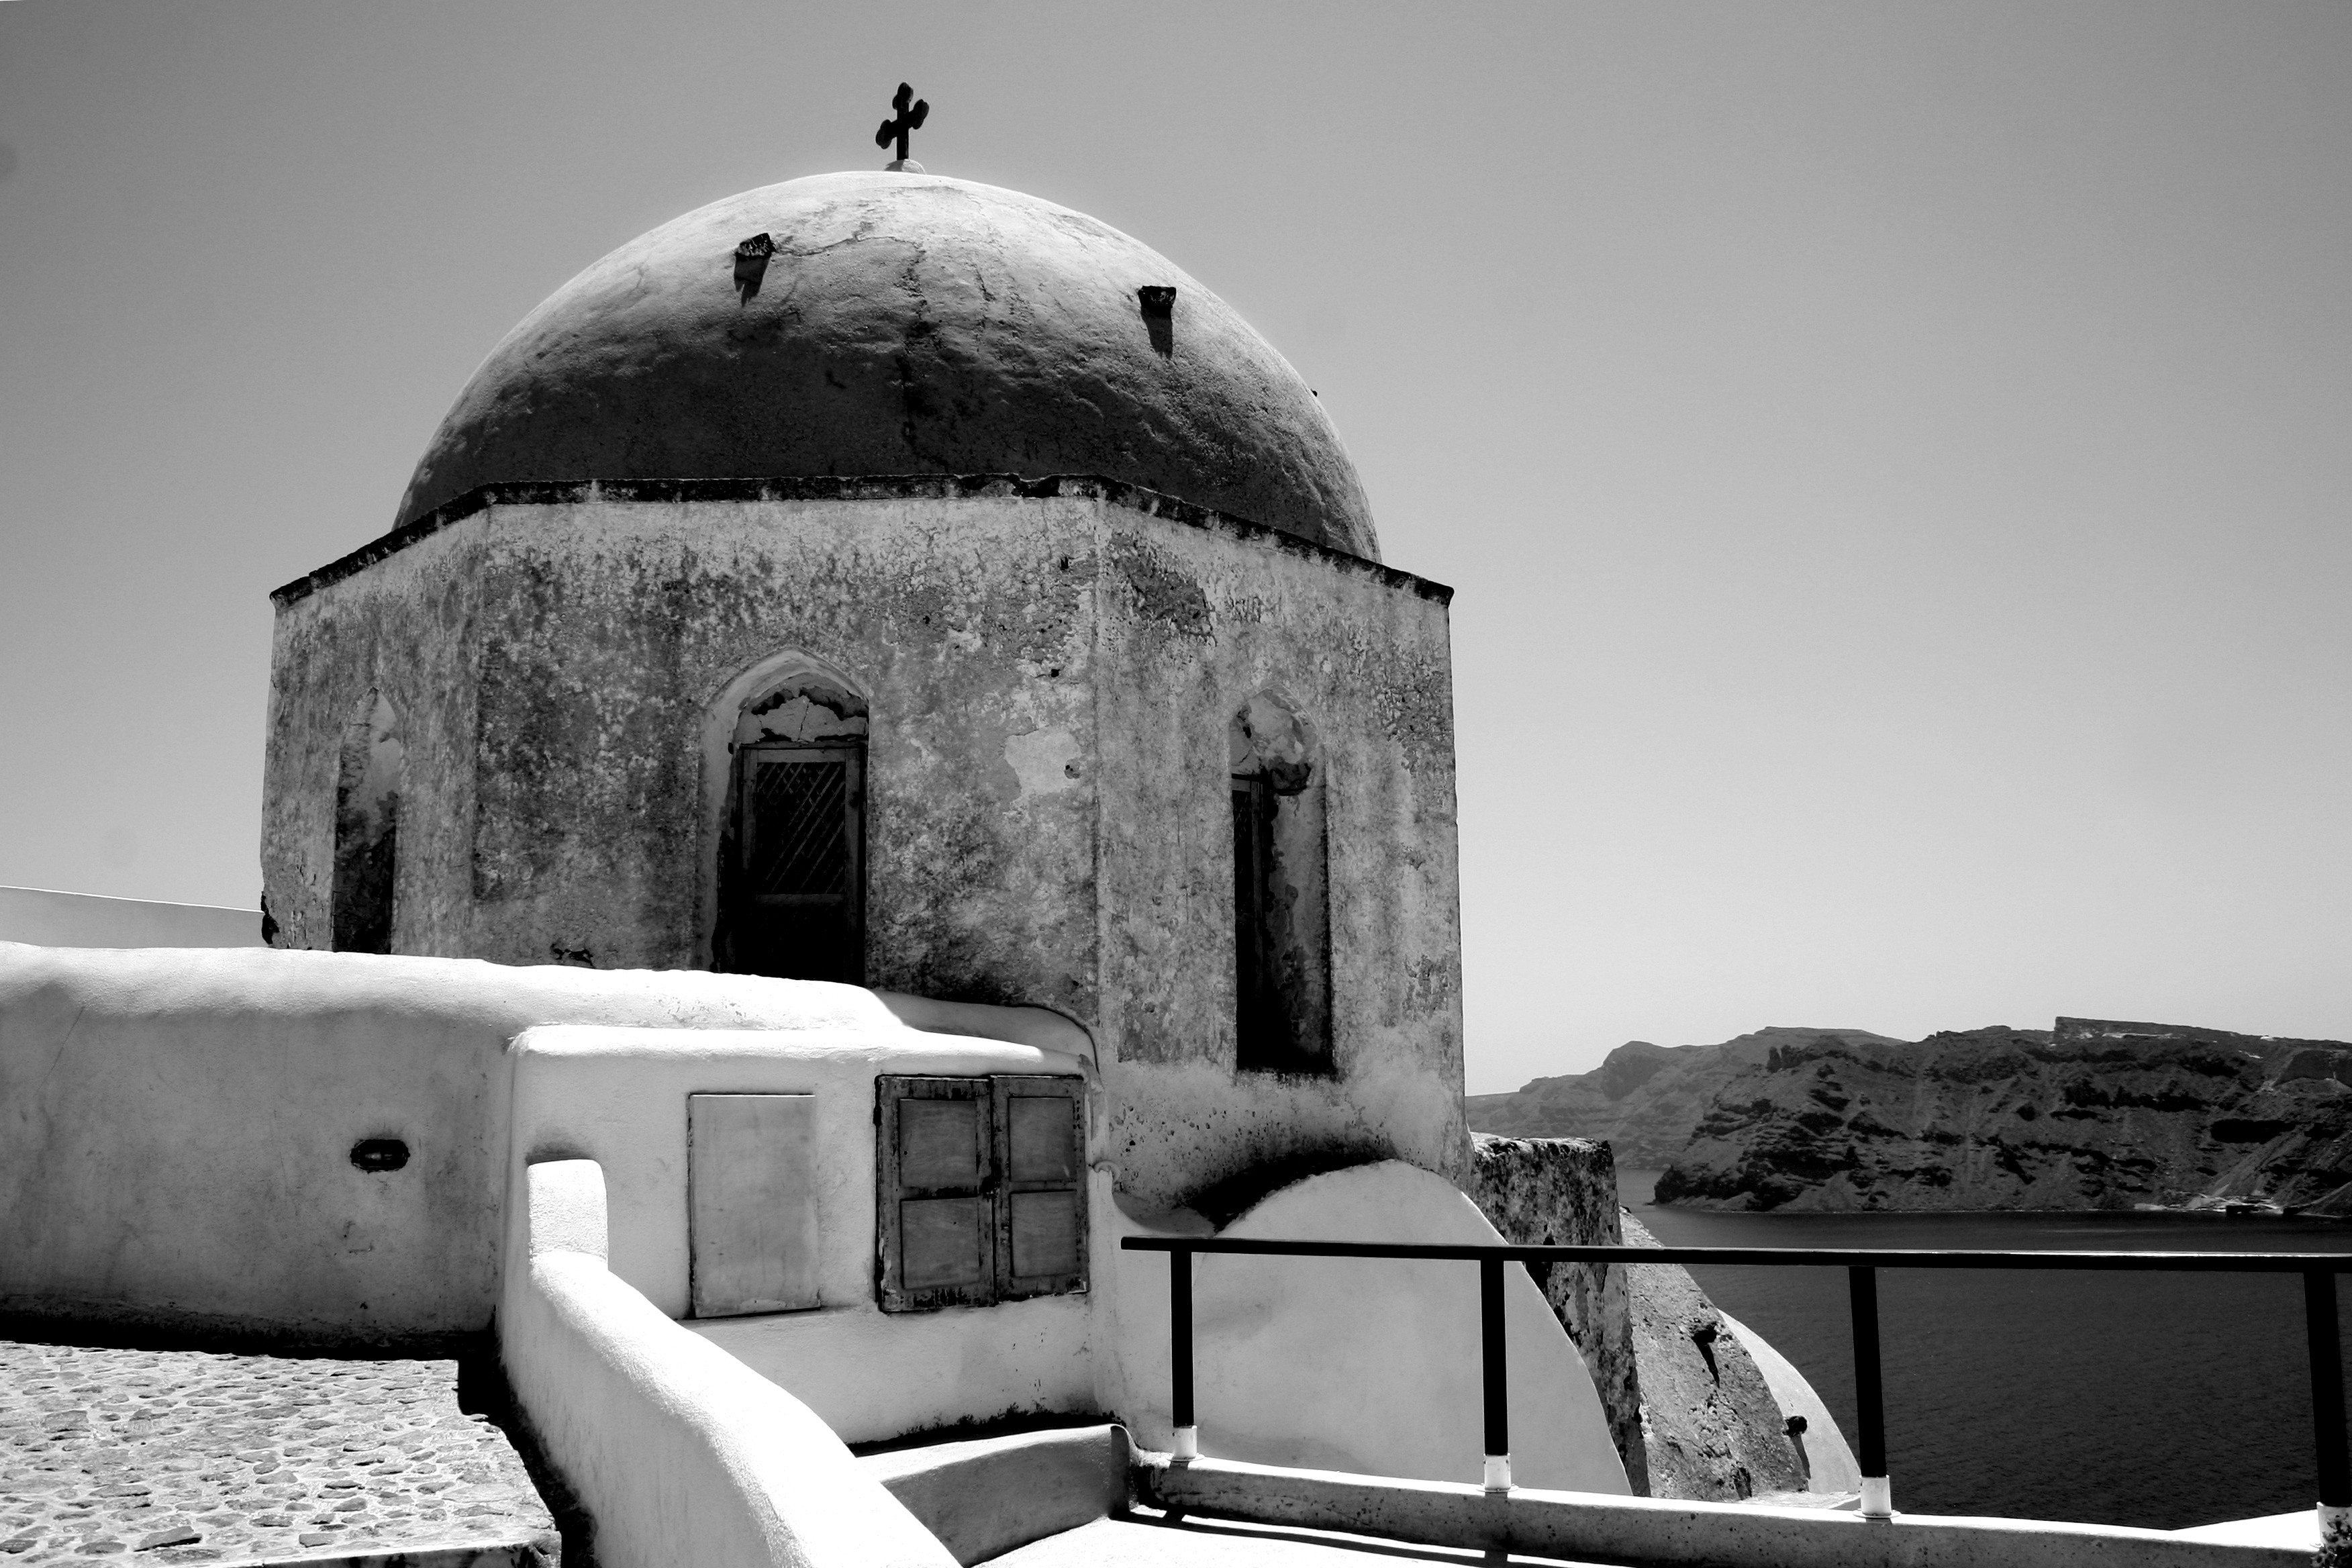
black and white, white, photography, house, building, black, monochrome, santorini, temple, dome, crete, monochrome photography